List of frontage roads in New Mexico

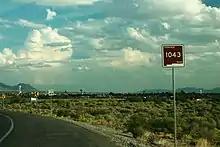
Frontage Road 1043 sign

Frontage Road 1043 is a frontage road. The highway begins at the Texas state line west of I-10 and heads north to NM 404.